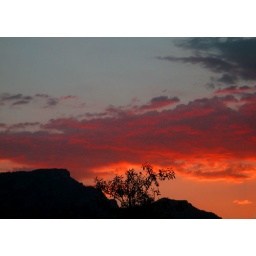
a deep red sunset over Mont Caro in the Els Ports. The clouds were just a teaser- no rain in the forecast